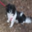
Label: dog